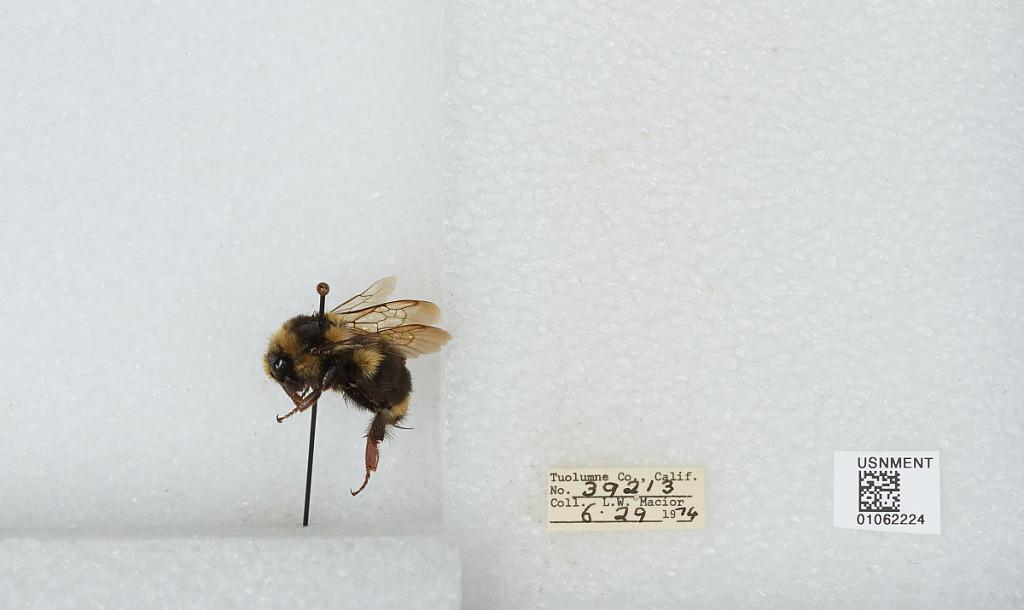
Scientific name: Bombus bifarius nearcticus
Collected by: L. Macior
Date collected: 1974-6-29
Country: United States
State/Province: California
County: Tuolumne
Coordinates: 38.02, -119.93